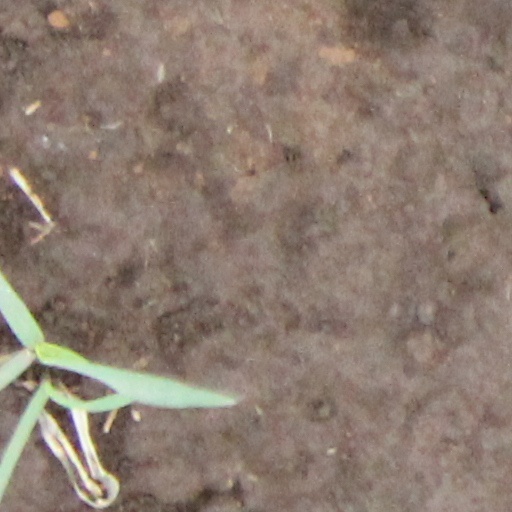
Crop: wheat